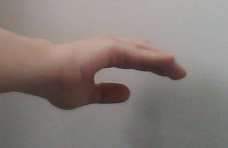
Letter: jeem